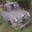
Label: automobile